James Noble (computer scientist)

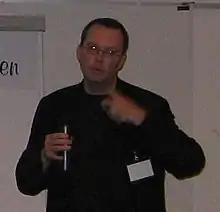
at the WikiSym 2006

James Noble is a New Zealand computer scientist who was the 2016 winner of the Dahl-Nygaard Prize for research in software engineering. In 2008 he received the Most Influential OOPSLA Paper Award for the 1998 paper "Ownership types for flexible alias protection."